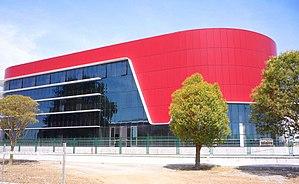
Campofrío Food Group est une entreprise espagnole de l'industrie alimentaire spécialisée dans les produits à base de viande.